Aya Ben Ron

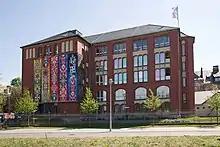
Hanging by Ben Ron at The Berlin Museum of Medical History, Charité

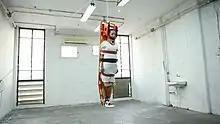
Video still from Rescue by Ben Ron

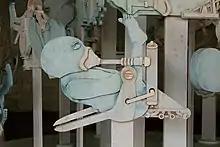
Still Life detail (Shift) by Ben Ron

Aya Ben Ron (born 1967) is an Israeli multidisciplinary artist, known for site-specific projects, installations and videos that examine prospects of caregiving and medical ethics. Ben Ron lives and works in Tel Aviv, Israel, and is a professor at The School of the Arts, University of Haifa.